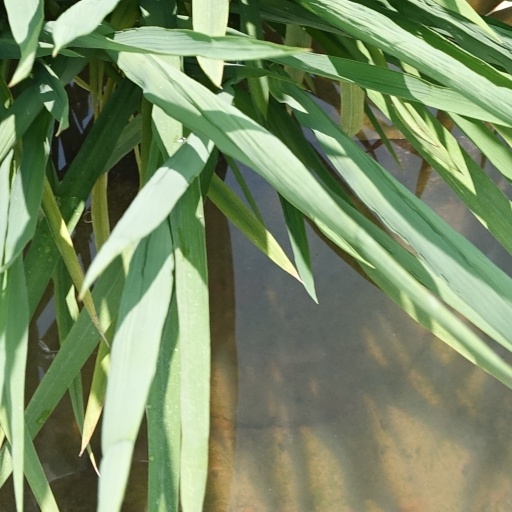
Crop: rice